List of Canadian Hot 100 number-one singles of 2023

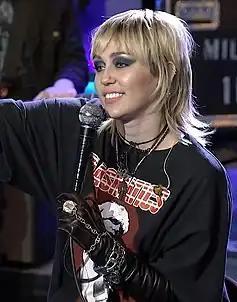
"Flowers" by Miley Cyrus ("pictured") is the longest-running number-one single of 2023, spending fifteen consecutive weeks atop the Canadian Hot 100. It later ranked as the best-performing single of the year.

This is a list of the Canadian Hot 100 number-one singles of 2023. The Canadian Hot 100 is a chart that ranks the best-performing singles of Canada. Its data, published by "Billboard" magazine and compiled by Luminate, is based collectively on each single's weekly physical and digital sales, as well as airplay and streaming.